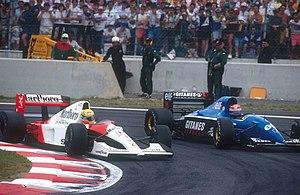
La Lamborghini 291, également appelée Lambo 291, est la monoplace de Formule 1 conçue par l'ingénieur italien Mauro Forghieri pour le compte de Lamborghini et engagée par l'écurie italienne Modena Team dans le cadre du championnat du monde de Formule 1 1991. Elle est pilotée par l'Italien Nicola Larini et le Belge Eric van de Poele.
La Ligier JS35 est la monoplace de Formule 1 engagée par l'écurie française Ligier dans le cadre du championnat du monde de Formule 1 1991. Elle est pilotée par le Belge Thierry Boutsen, en provenance de l'écurie Williams, et le Français Erik Comas, champion international de Formule 3000 1990 qui fait ses débuts en Formule 1. La JS35 se distingue de sa devancière par son moteur V12 Lamborghini. Une nouvelle version de cette monoplace, la JS35B, est engagée à partir de la septième manche de la saison, le Grand Prix de France.